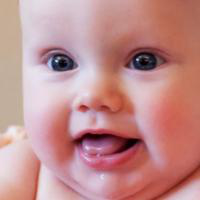
Age group: age 01-10